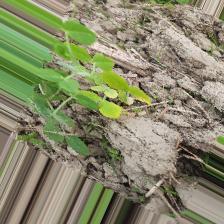
Label: Normal